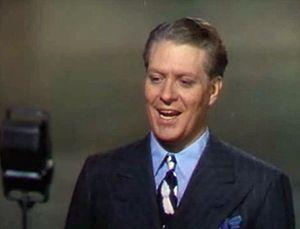
Amants est un film musical de 1938 réalisé par W. S. Van Dyke avec Jeanette MacDonald, Nelson Eddy et Frank Morgan.